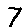
Label: 7